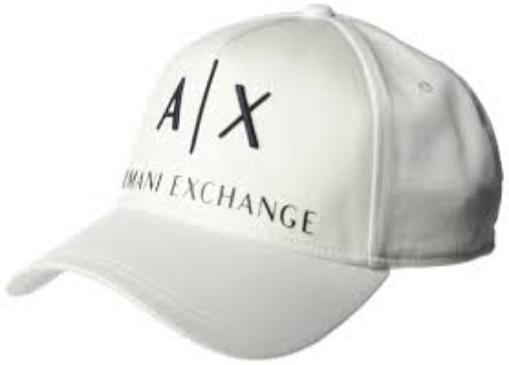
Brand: Armani Exchange
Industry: Clothes